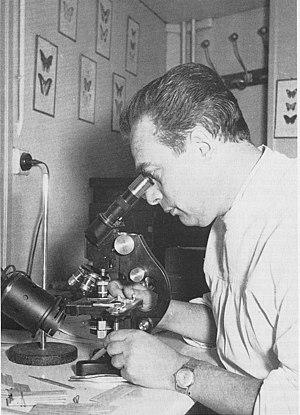
L'entomologiste Alfred-Serge Balachowsky (1901-1983) dans son laboratoire.
Alfred Serge Balachowsky, né le 15 août 1901 à Korotcha, en Russie, et mort le 24 décembre 1983 à Paris, est un entomologiste français d'origine russe.